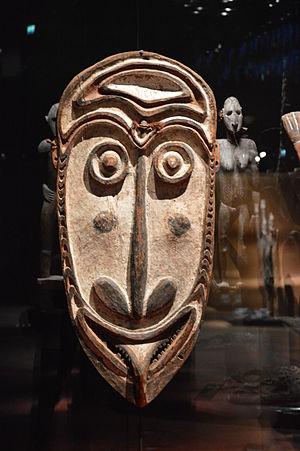
Masque de façade. Population Chambri. Papouasie-Nouvelle-Guinée, Province d'East Sepik, district d'Ambunti, sous-district de Chambri, Lac Chambri. Milieu du 20e siècle. Bois pigments naturels. Inv
L’appellation art papou regroupe tout à la fois les productions traditionnelles que les productions contemporaines de l'aire papoue. L'art papou entre dans l'art océanien.
Le musée du Quai Branly - Jacques-Chirac, parfois appelé musée des Arts et Civilisations d'Afrique, d'Asie, d'Océanie et des Amériques, est situé dans le 7ᵉ arrondissement de Paris, le long du quai de la Seine qui lui donne son nom et au pied de la tour Eiffel. Le projet, porté par Jacques Chirac et réalisé par Jean Nouvel, est inauguré le 20 juin 2006. La fréquentation se situe à près de 1 500 000 visiteurs en 2014 et franchit en 2016 le cap des 10 millions depuis son ouverture, ce qui le place parmi les plus fréquentés au monde dans sa catégorie.
L'art d'Océanie regroupe l'ensemble des productions esthétiques matérielles et immatérielles des peuples autochtones du Pacifique. Ainsi, il ne sera pas question dans cet article des œuvres et artistes d'origine européenne habitant dans le Pacifique. Il est, en outre, important d'inclure la part immatérielle dans cet art de par l'importance qu'elle revêt pour les nombreux habitants du Pacifique. Notre appréhension du monde océanien et de son art serait nécessairement incomplète sans cette prise en compte.